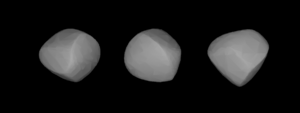
(160) Una est un astéroïde de la ceinture principale découvert par C. H. F. Peters le 20 février 1876. Son nom provient d'un des personnages du poème épique de La Reine des fées d'Edmund Spenser.